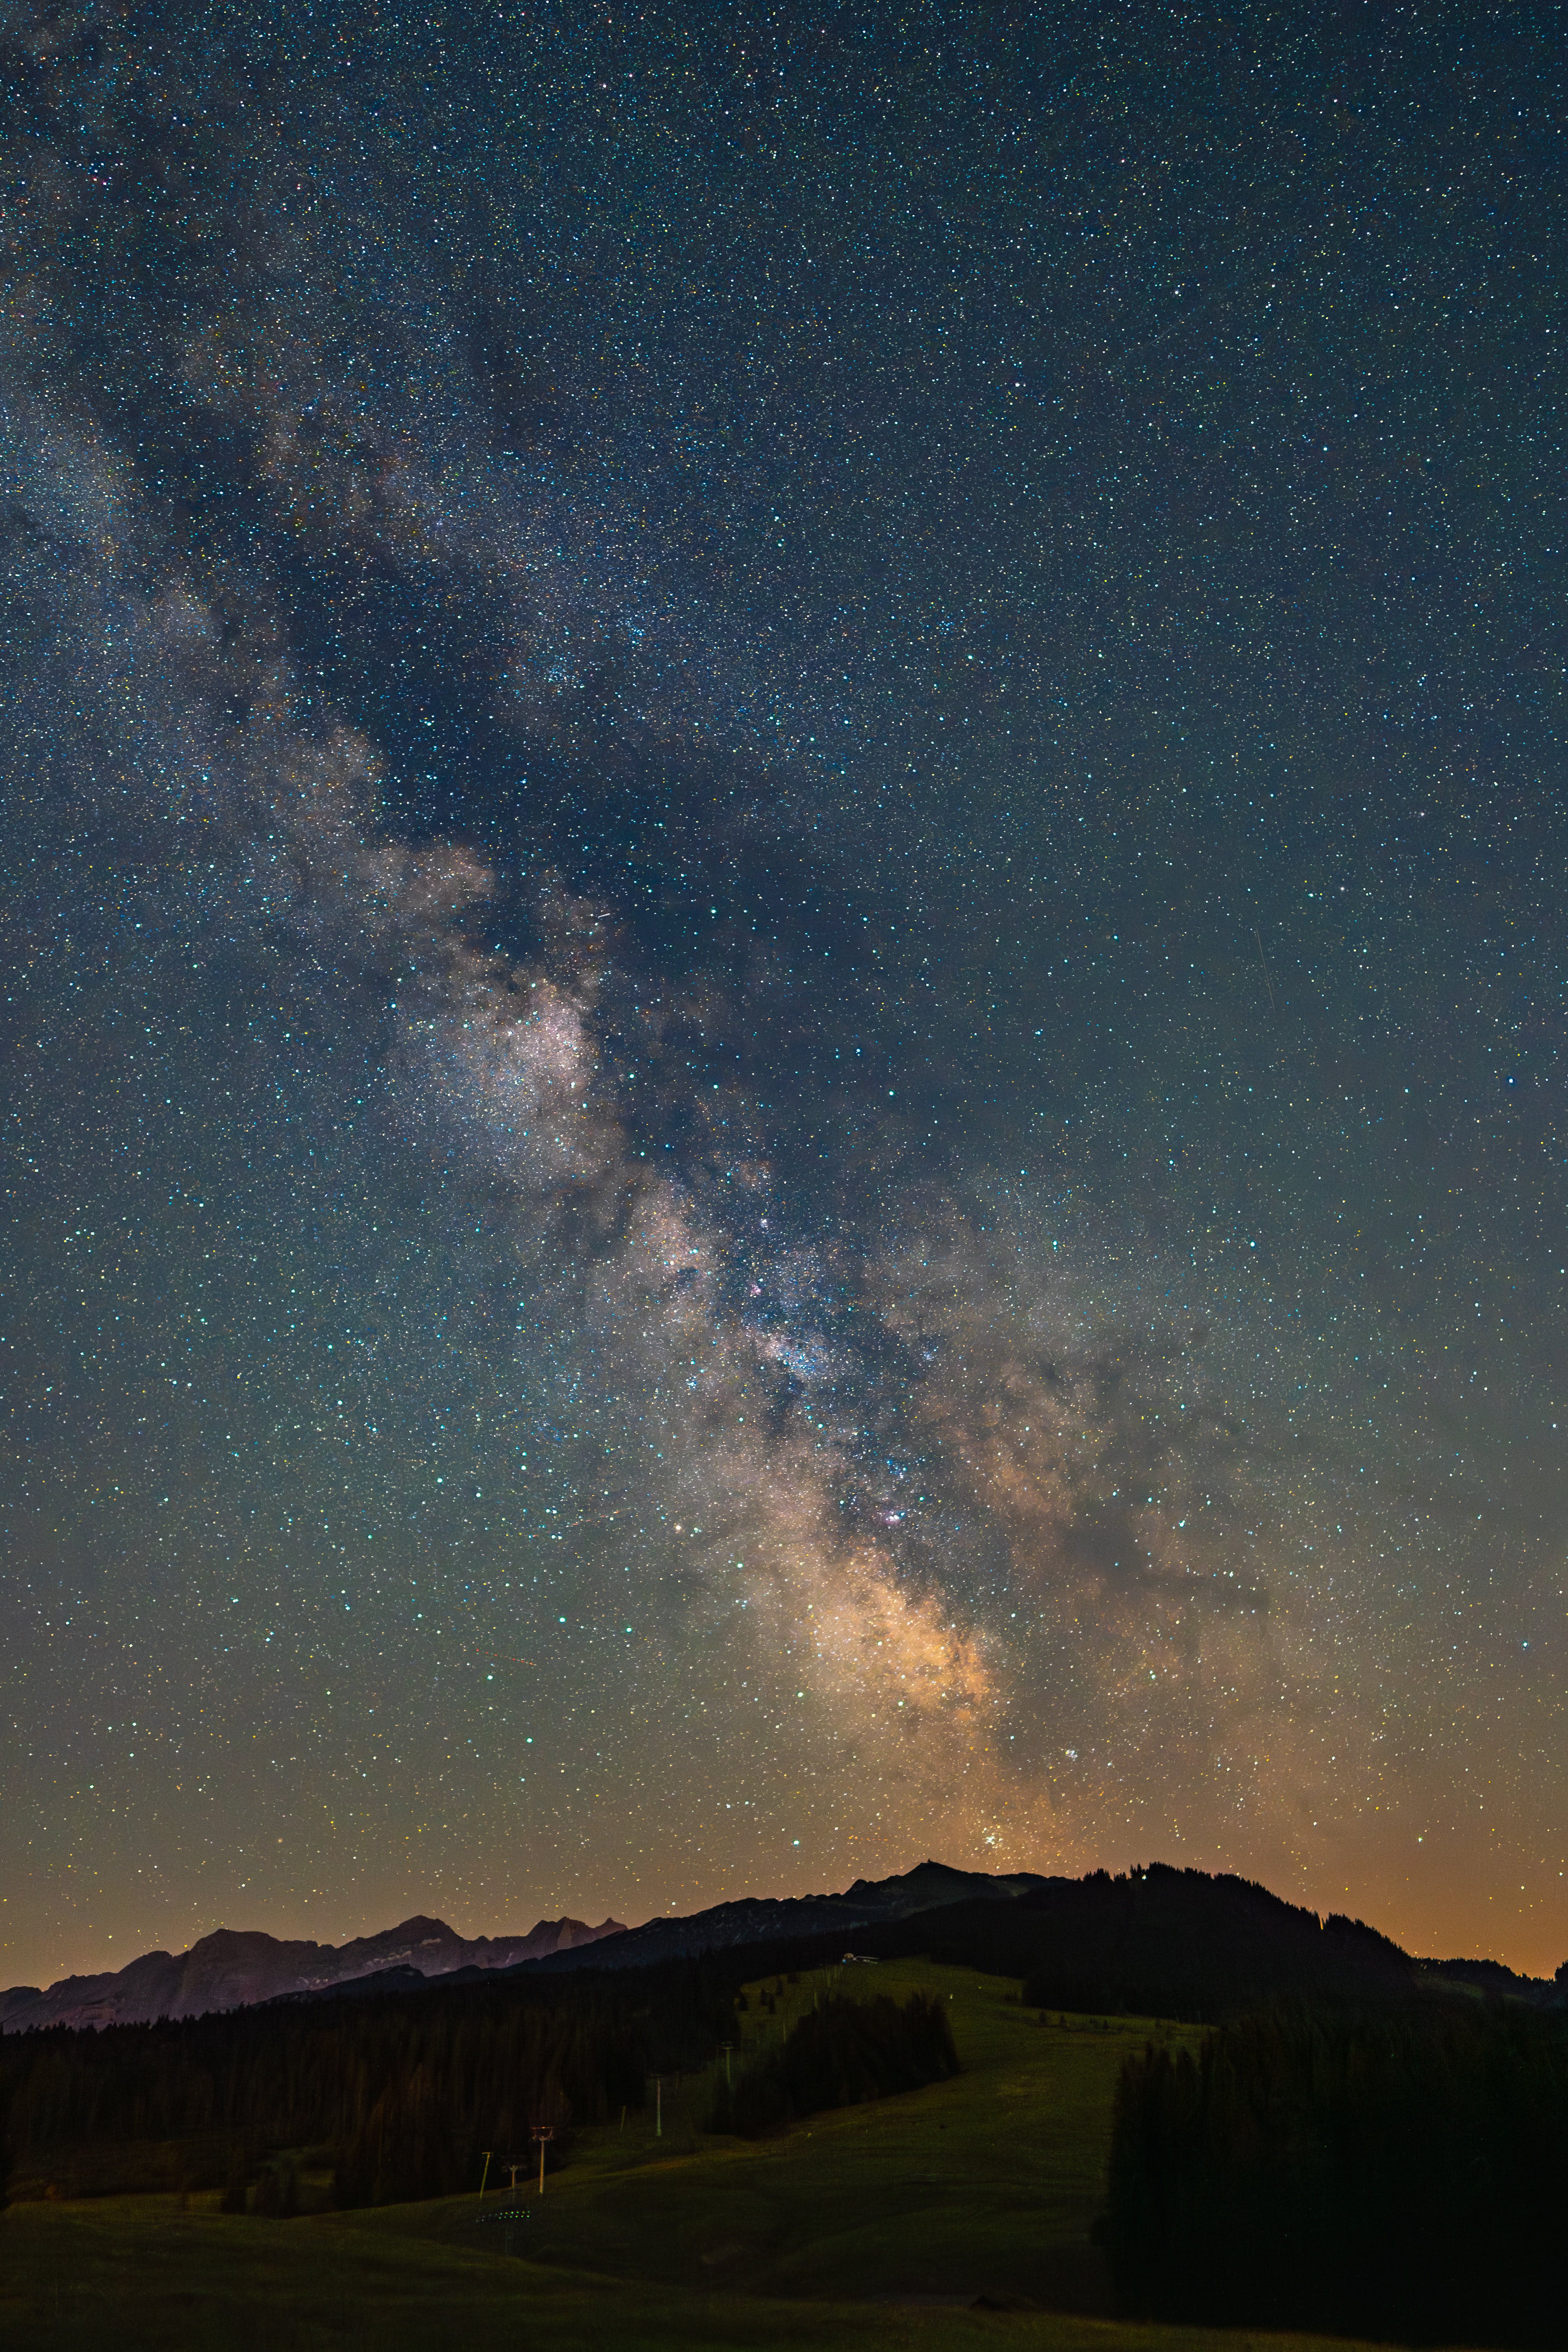
sky, cloud, atmosphere, natural landscape, dusk, afterglow, atmospheric phenomenon, biome, grassland, astronomical object, horizon, landscape, grass, plain, cumulus, science, calm, space, sunset, meteorological phenomenon, electric blue, darkness, star, evening, midnight, astronomy, night, tree, prairie, hill, universe, road, wildlife, celestial event, pasture, sunrise